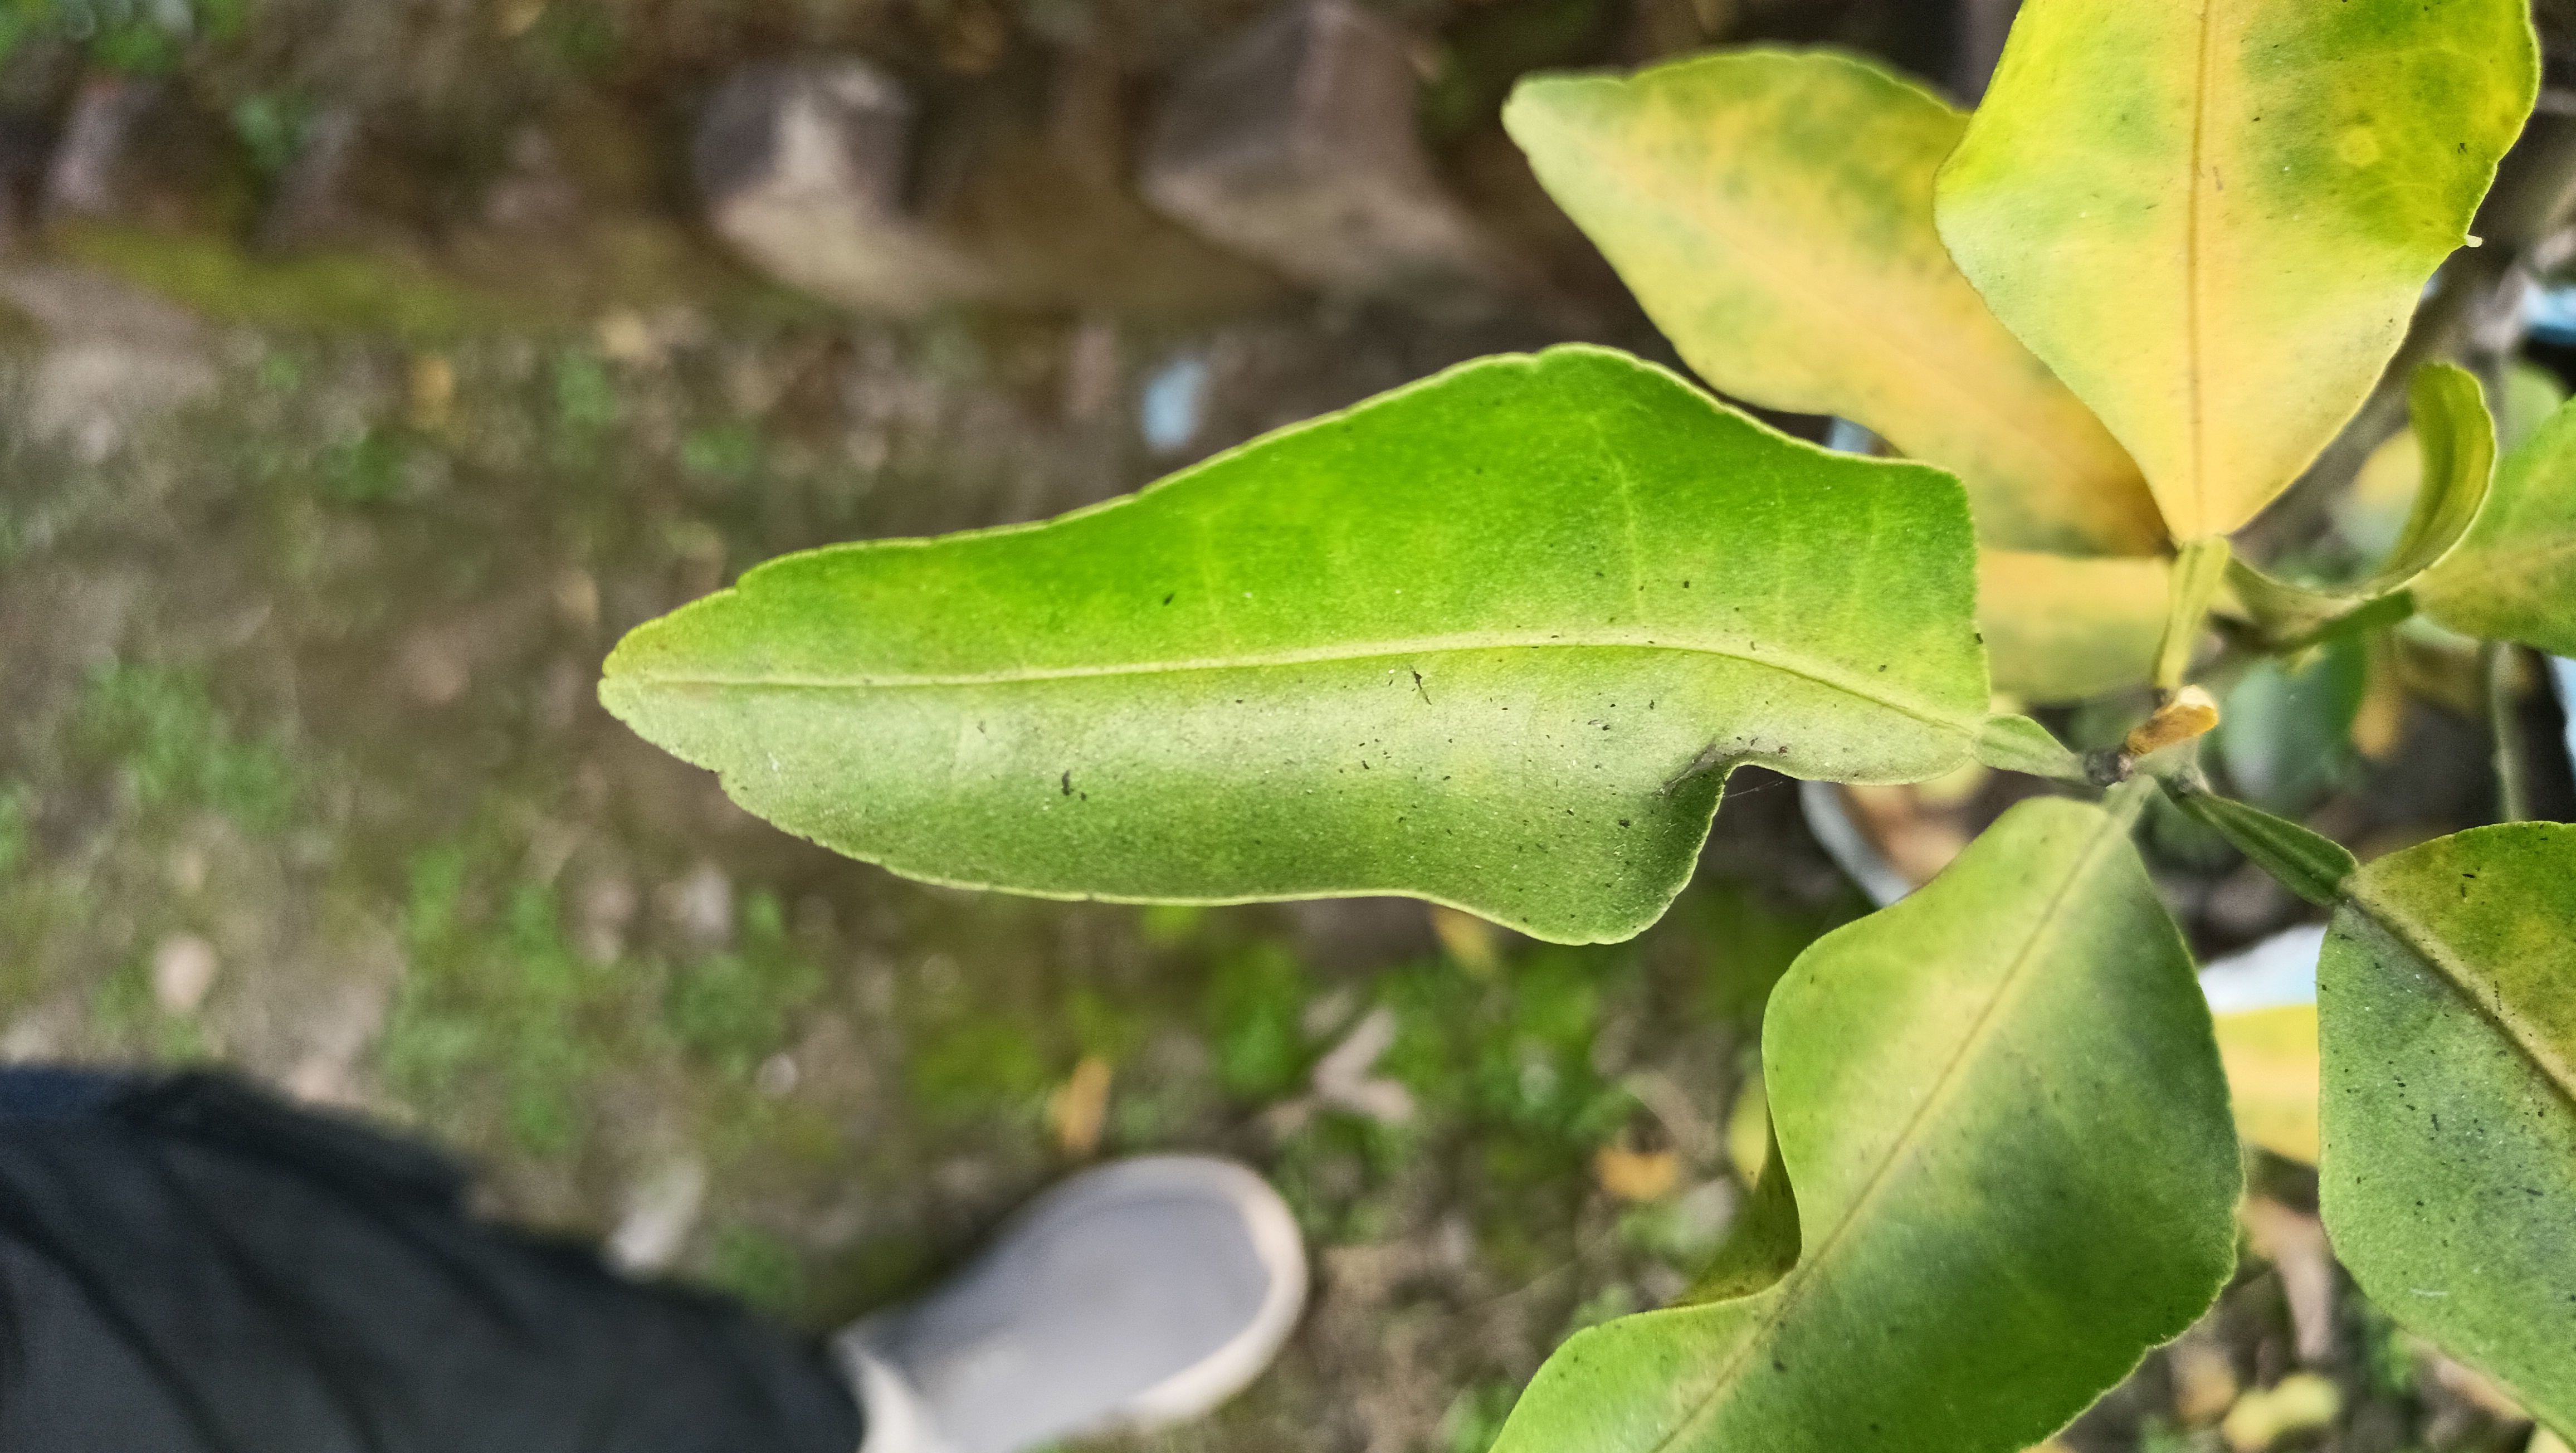
Mandarin leaf variety: Darjeling